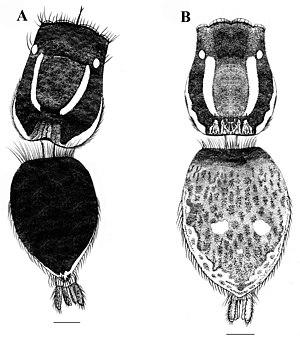
Stenaelurillus albus est une espèce d'araignées aranéomorphes de la famille des Salticidae.